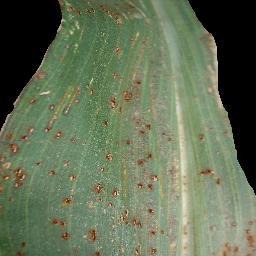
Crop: corn
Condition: (maize)_common_rust